Audley, New South Wales

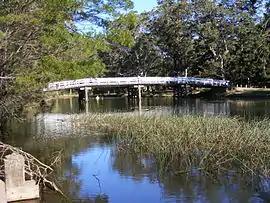

Audley is a locality on the outskirts of southern Sydney, in the state of New South Wales, Australia. It is located in the Royal National Park and is part of the Sutherland Shire.